Gauthamante Radham

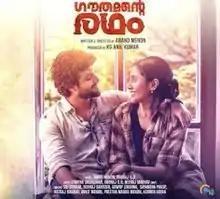
Theatrical poster

Gauthamante Radham is a 2020 Indian Malayalam-language comedy-drama film written and directed by Anand Menen. The film stars Neeraj Madhav, Valsala Menon, Punya Elizabeth Bose, Renji Panicker and Hareesh Kanaran. Neeraj Madhav plays the main role named as Gauthaman, a young man who is highly interested in driving.